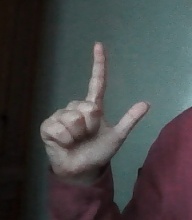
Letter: laam